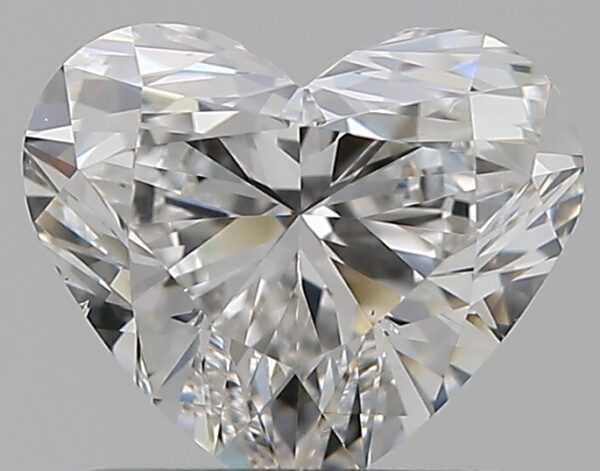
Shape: heart
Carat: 0.9
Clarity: VS2
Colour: G
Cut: VG
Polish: EX
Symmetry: VG
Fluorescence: N
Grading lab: GIA
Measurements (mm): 5.76 x 6.82 x 3.83